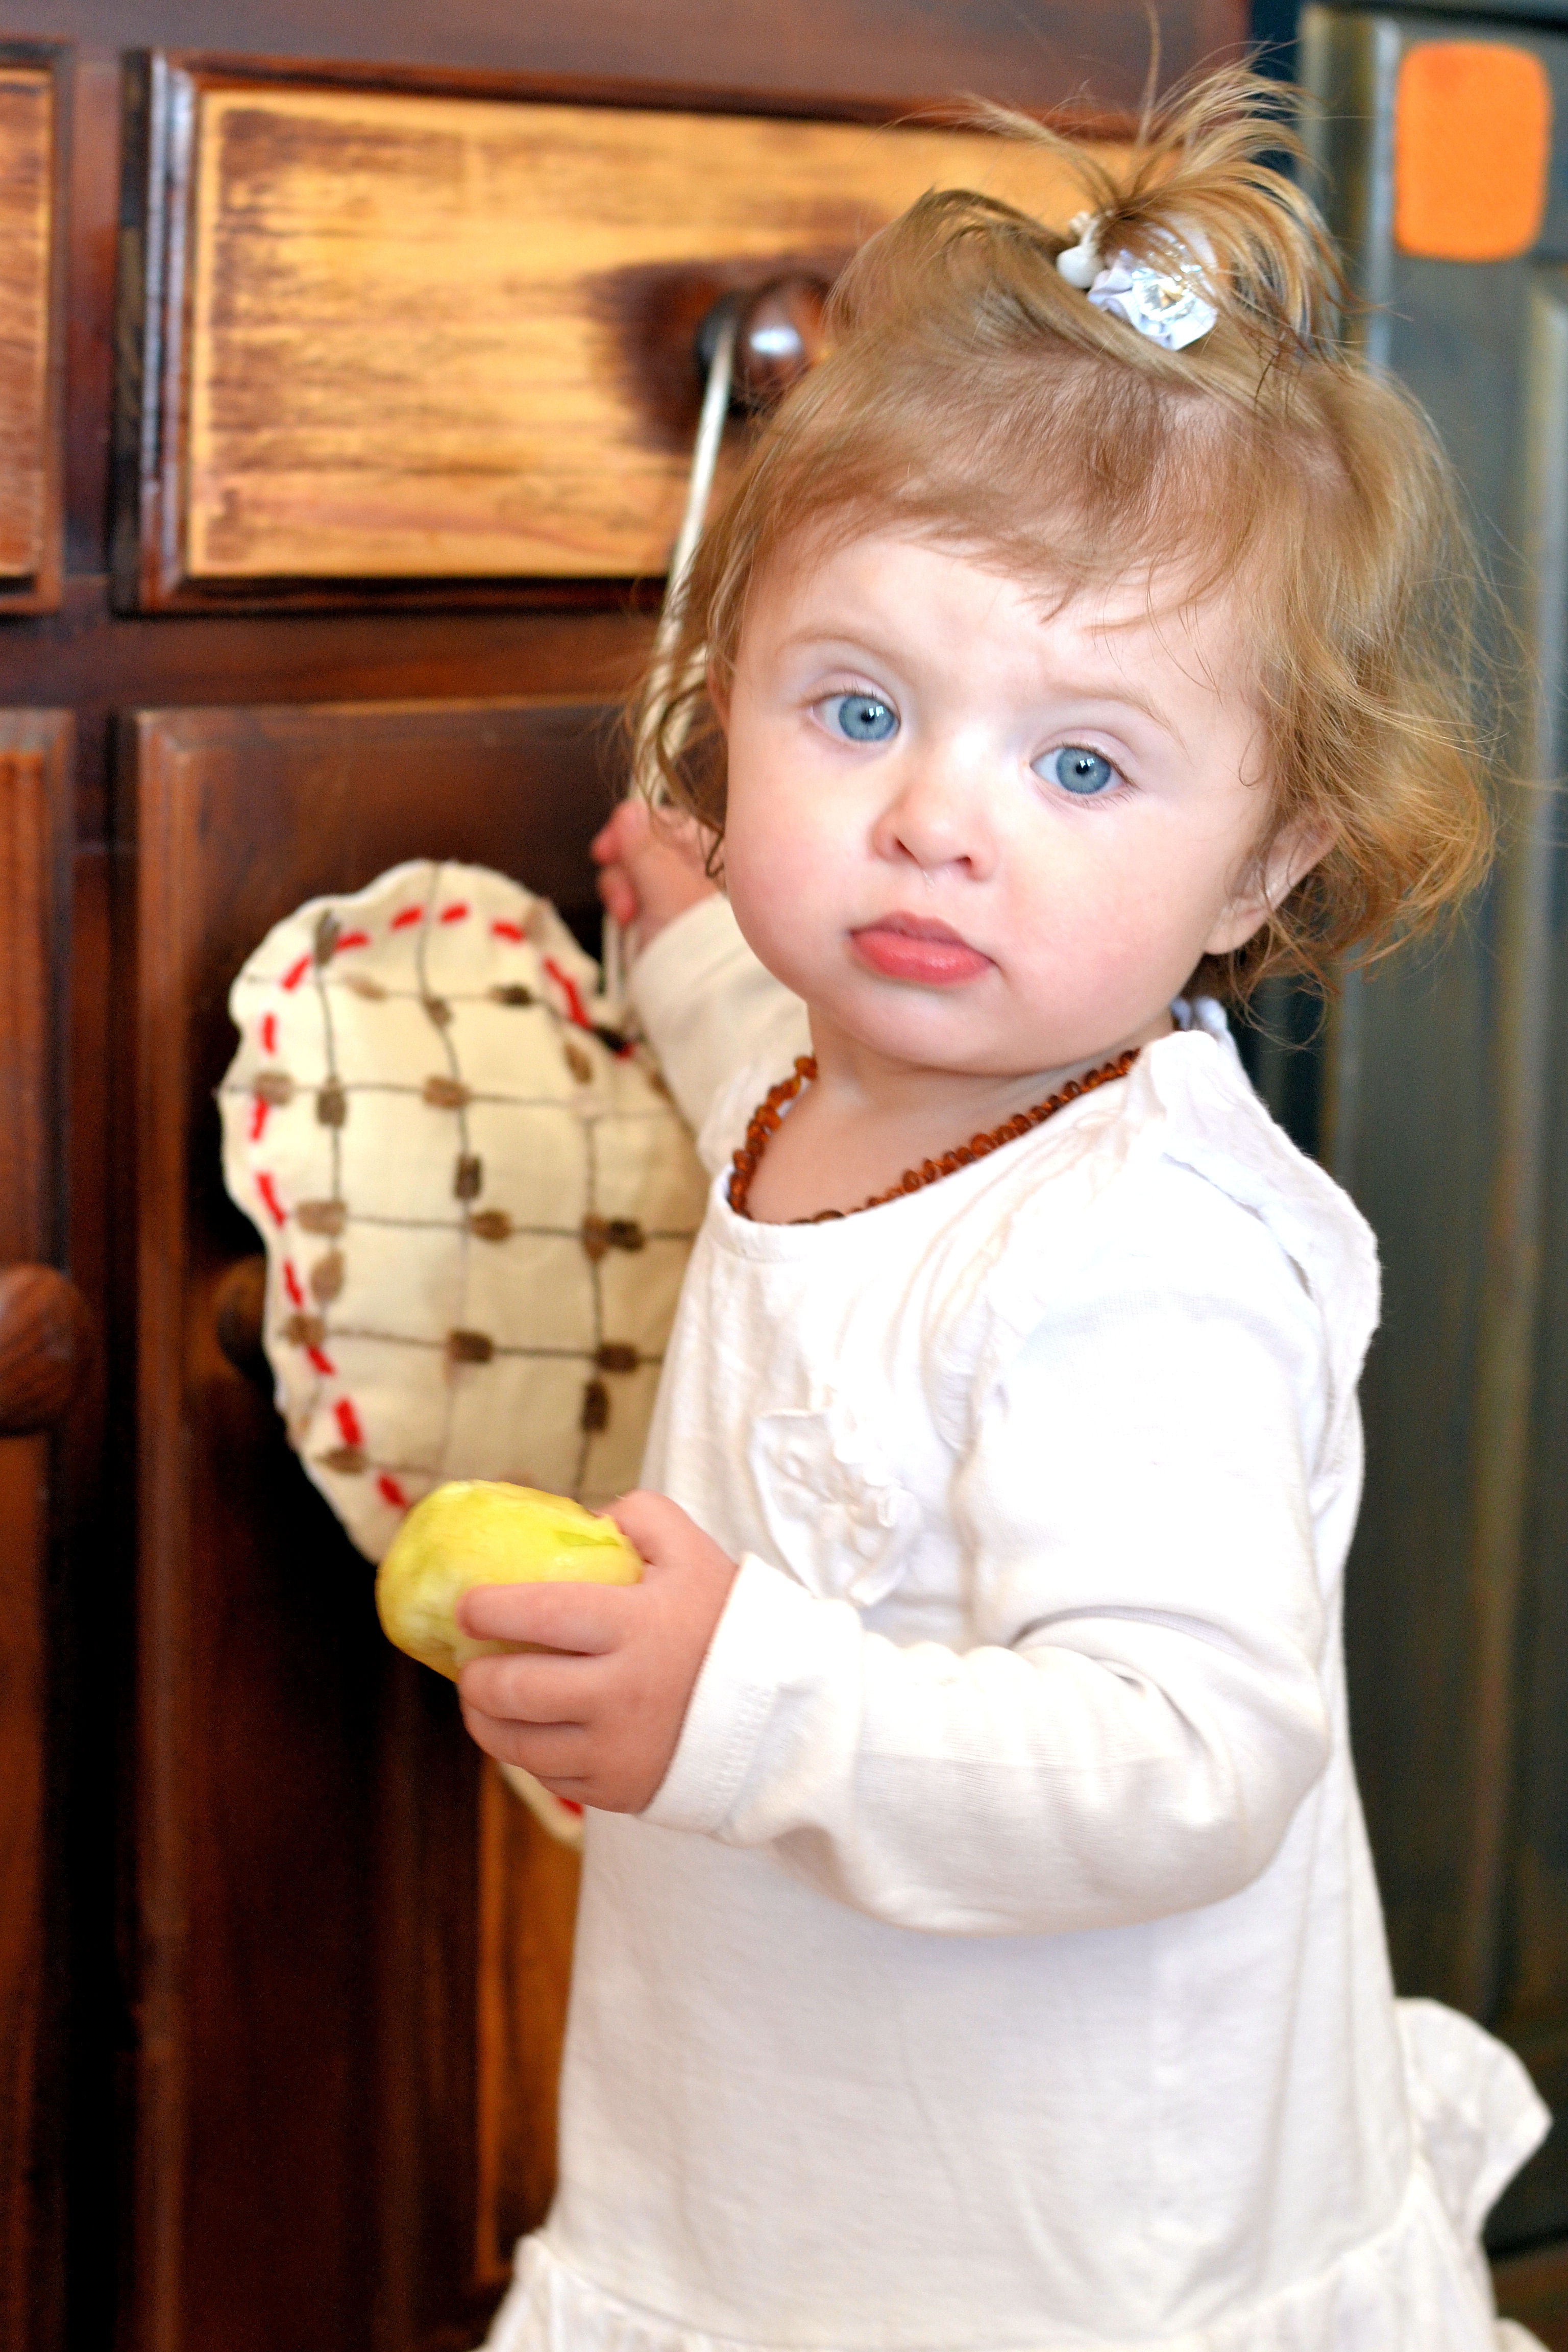
person, girl, cute, portrait, child, toy, doll, dress, infant, toddler, eye, skin, sweetness, portrait photography